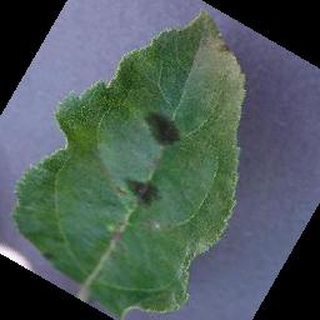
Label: apple_apple_scab